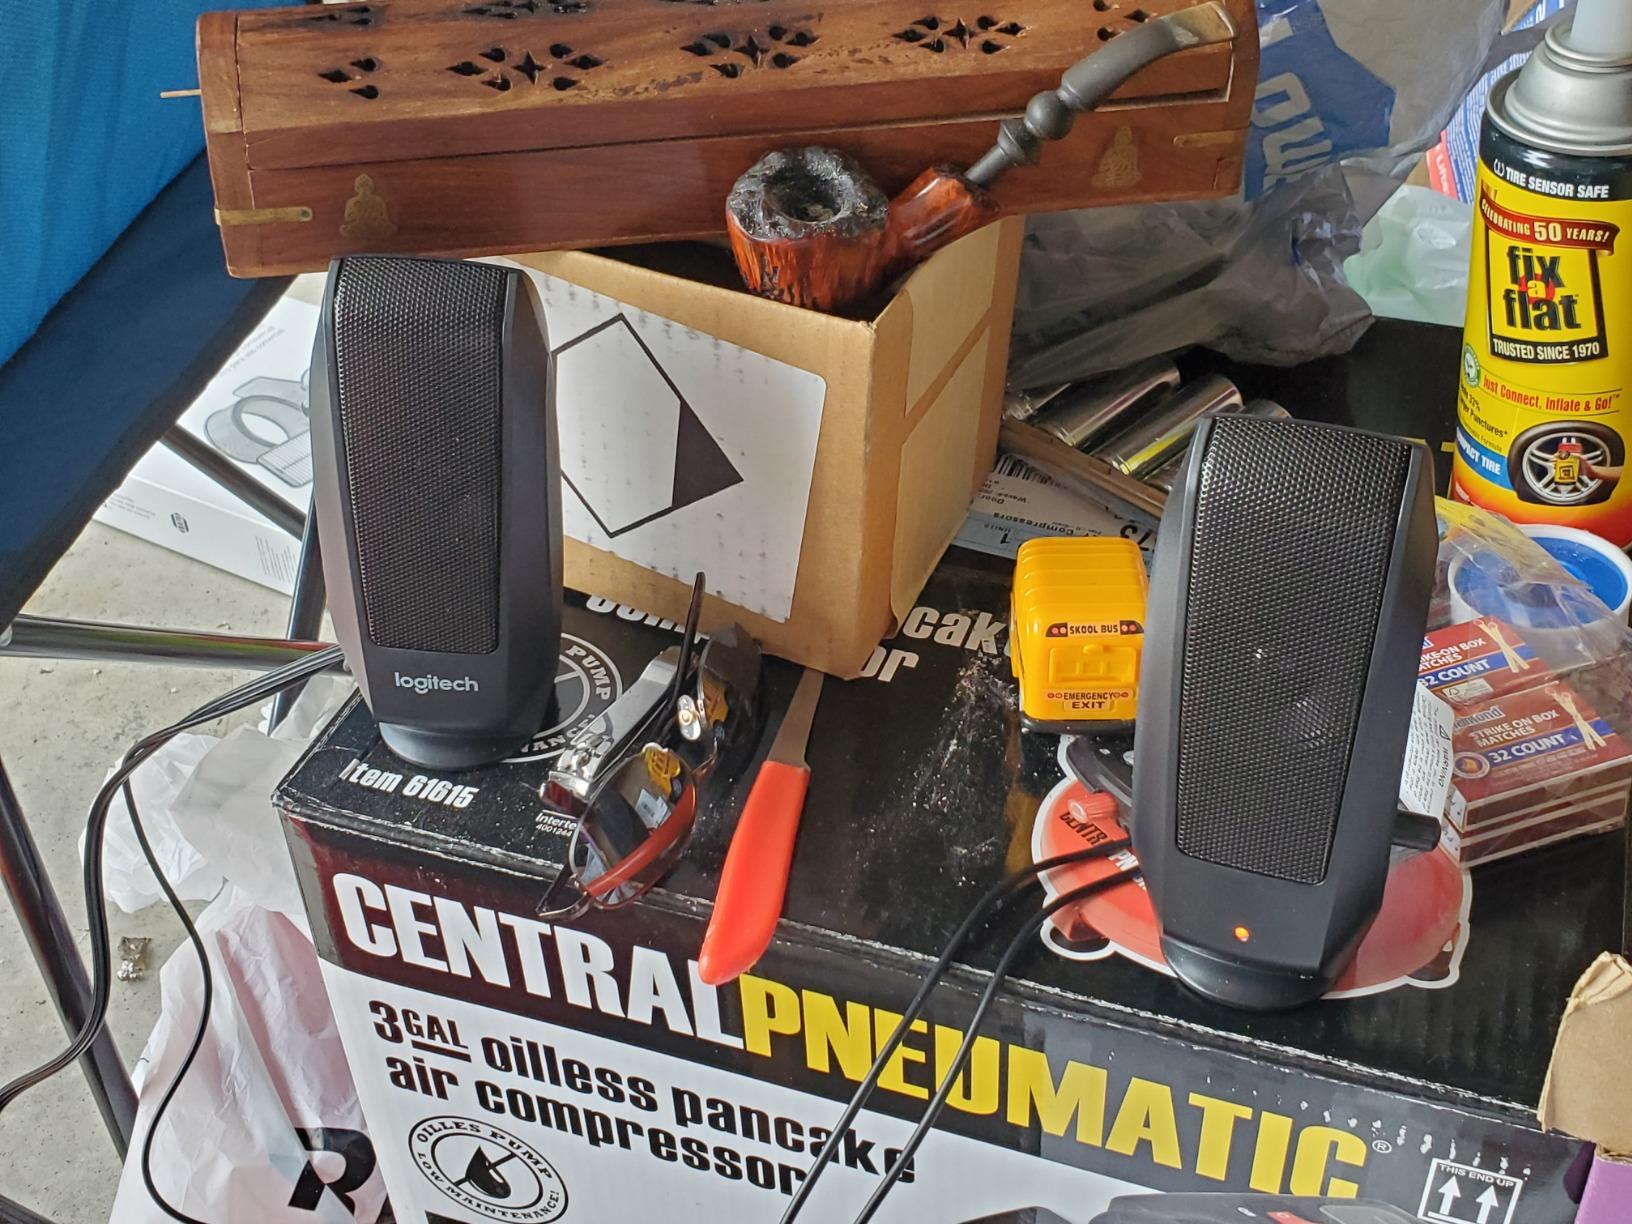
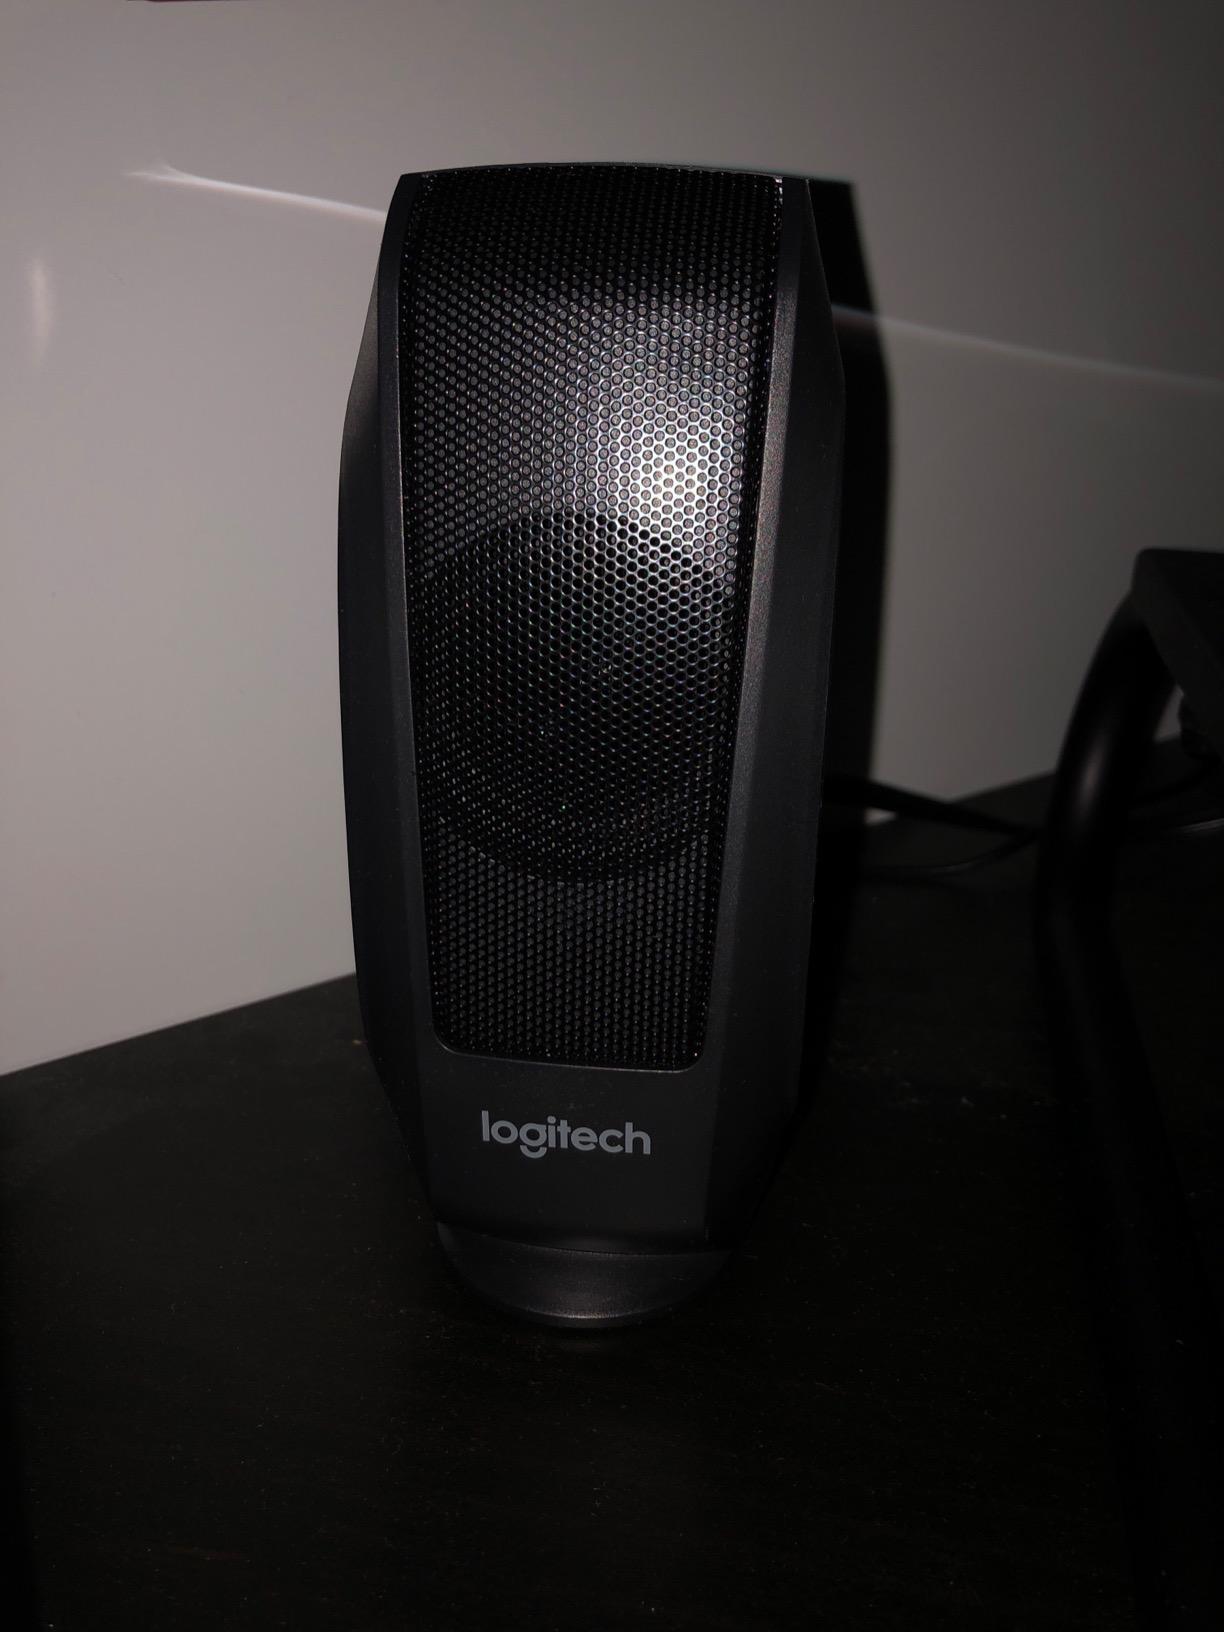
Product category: speaker
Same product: yes